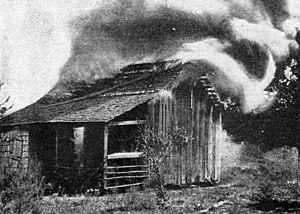
Rosewoodmassakren
Ejendom sat i brand ved Rosewoodmassakren i 1923. Billedets autencitet er dog betvivlet.
Rosewoodmassakren var et racistisk motiveret angreb på sorte amerikanere, der fandt sted i dagene 1. til 7. januar 1923 i den amerikansk landsby Rosewood i det centrale Florida i USA og som ledte til en massakre. Som led i massakren blev landsbyen brændt ned. De officielle dødstal for massakren er, at 6 sorte og to hvide blev dræbt, men de uofficielle estimater peger på mellem 27 og 150 dræbte.